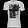
Label: T - shirt / top